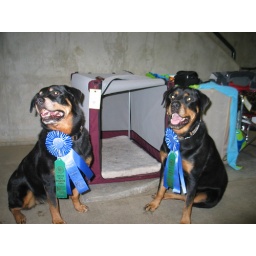
Both girls took home a first place at the agility trial in Lansing!